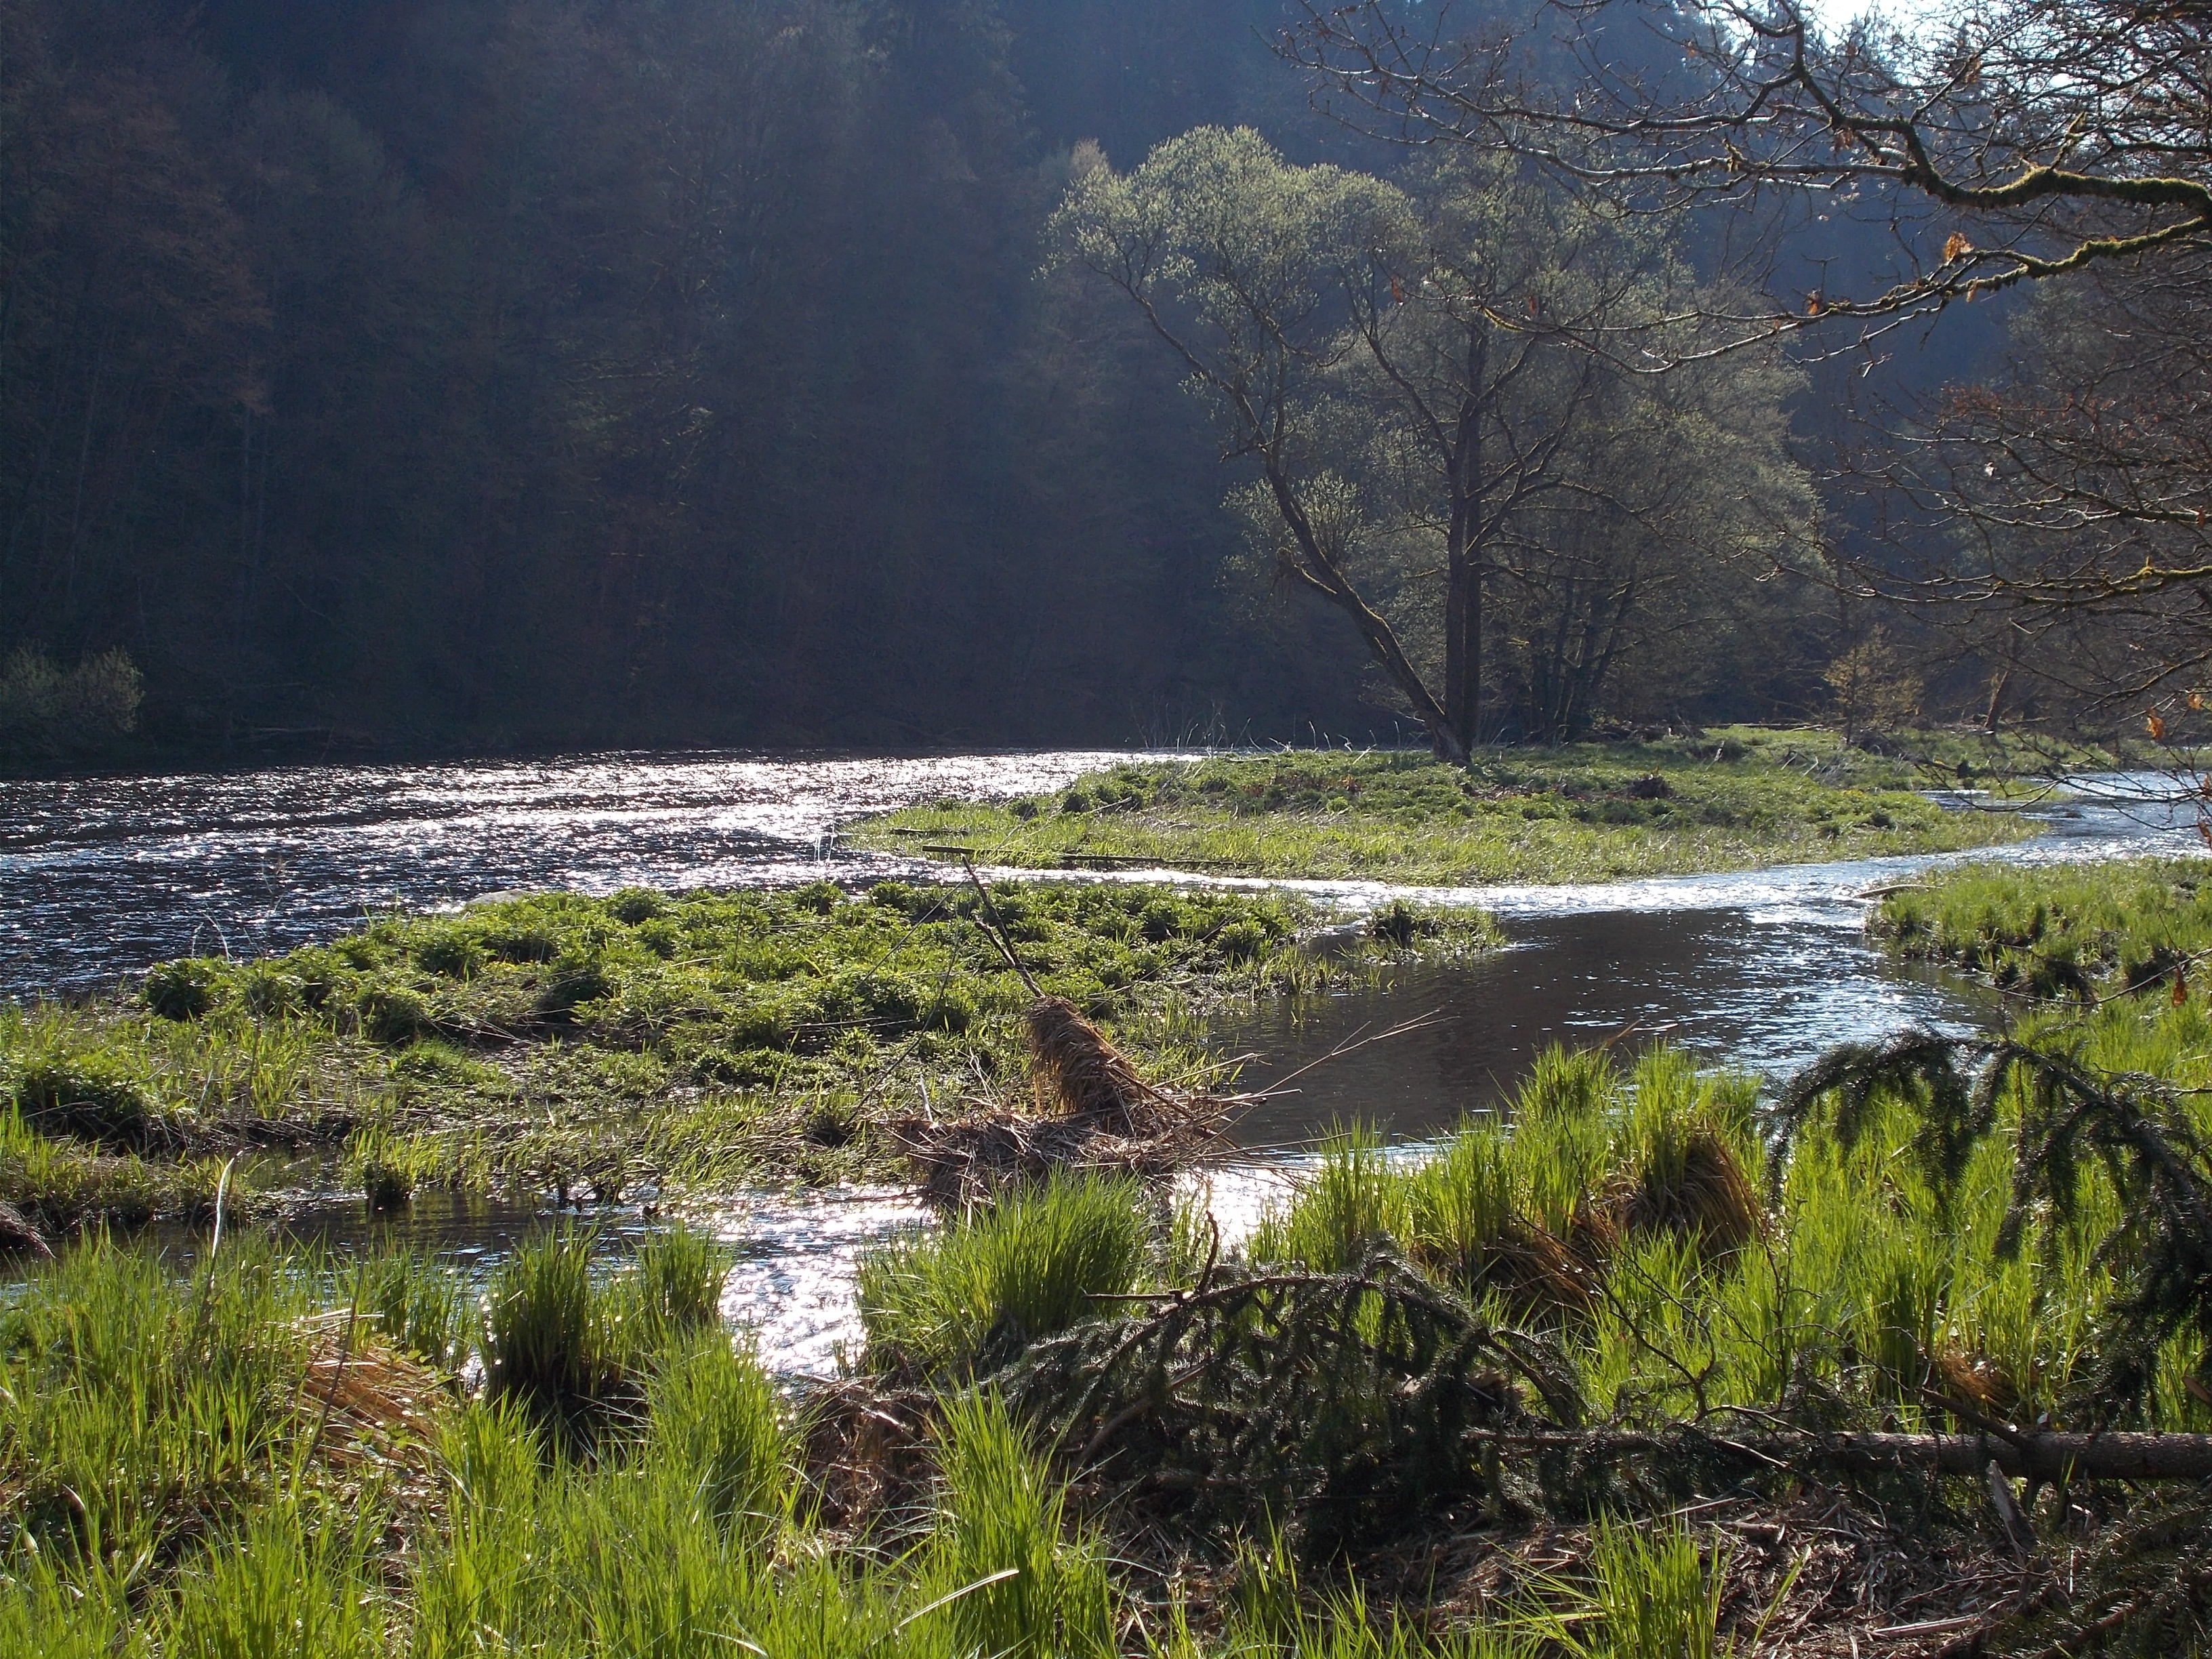
landscape, tree, water, nature, forest, marsh, wilderness, mountain, flower, lake, river, valley, stream, reflection, rest, reservoir, body of water, wetland, bog, habitat, loch, waters, of course, ecosystem, nature recording, river landscape, landform, tarn, natural environment, geographical feature, atmospheric phenomenon